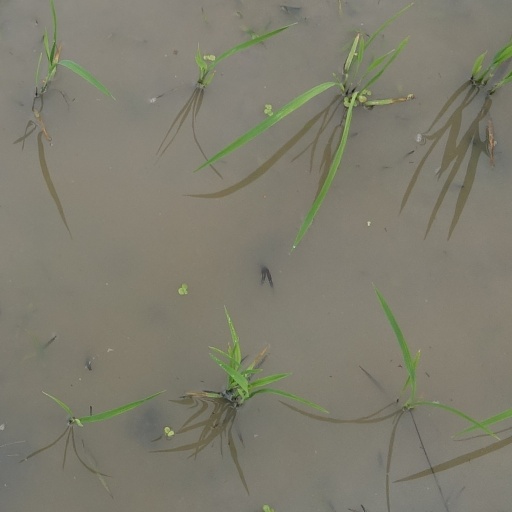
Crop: rice